While Satan Sleeps

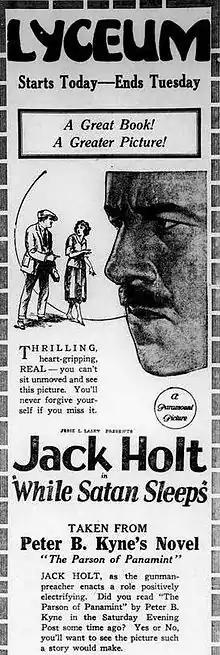
Newspaper advertisement

While Satan Sleeps is a 1922 American silent Western film directed by Joseph Henabery and written by Albert S. Le Vino based upon a story by Peter B. Kyne. It stars Jack Holt, Wade Boteler, Mabel Van Buren, Fritzi Brunette, Will Walling and J. P. Lockney. The film was released by Paramount Pictures on June 22, 1922. It is now considered lost.